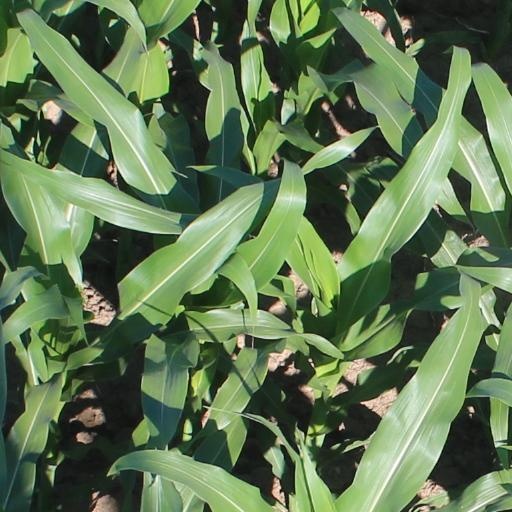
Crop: maize; corn